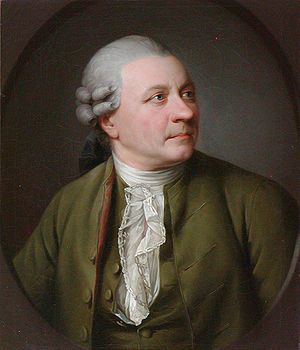
Friedrich Gottlieb Klopstock
Friedrich Gottlieb Klopstock.